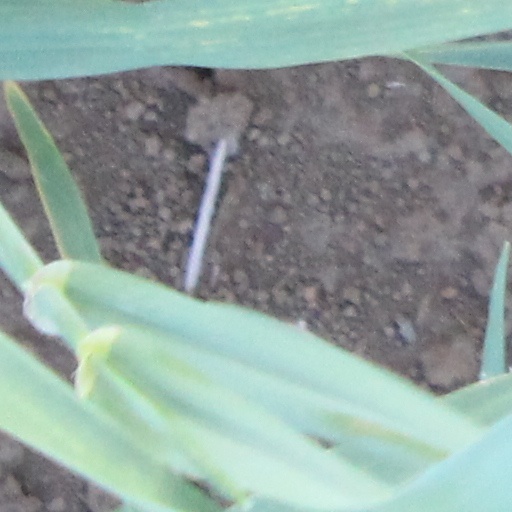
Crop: wheat